Collier County, Florida

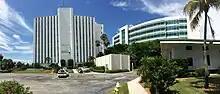
Collier County's main administration building, left, and the back end of the county courthouse, right.

Collier County is a county in the U.S. state of Florida. As of the 2020 census, its population was 375,752; an increase of 16.9% since the 2010 United States Census. Its county seat is Naples, where the county offices were moved from Everglades City in 1962. Collier County comprises the Naples–Marco Island Metropolitan Statistical Area (MSA), which, along with the Cape Coral-Fort Myers (Lee County) MSA and the Clewiston (Hendry County, Glades County) Micropolitan Statistical Area (μSA), is included in the Cape Coral-Fort Myers-Naples Combined Statistical Area (CSA).